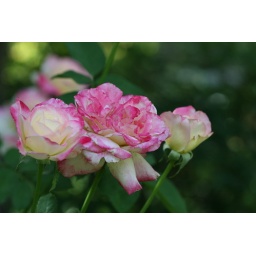
Varigated rose under tree